Lee H. Phillips

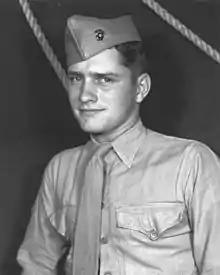
Lee H. Phillips, Medal of Honor recipient

Lee Hugh Phillips (February 3, 1930 – November 27, 1950) was a United States Marine who was posthumously awarded the United States’ highest military decoration – the Medal of Honor – for his heroism on November 4, 1950, while fighting in Korea with Company E, 2nd Battalion, 7th Marines, 1st Marine Division, in the push toward the Chosin Reservoir. The 20-year-old squad leader was the 40th Marine to be awarded the Medal of Honor for actions during the Korean War.